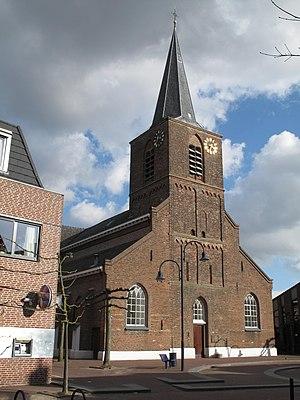
Bennekom est un village situé dans la commune néerlandaise d'Ede, dans la province de Gueldre. Le 1ᵉʳ janvier 2006, le village comptait 14 810 habitants.